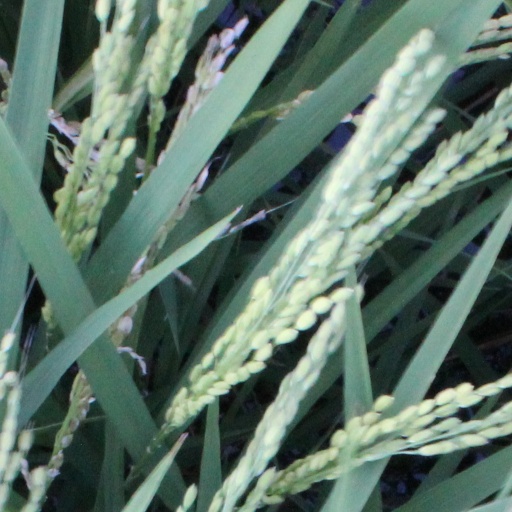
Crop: rice